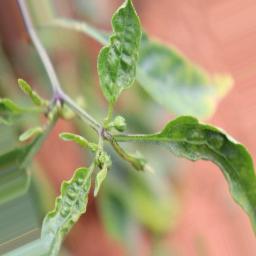
Label: mites_and_trips